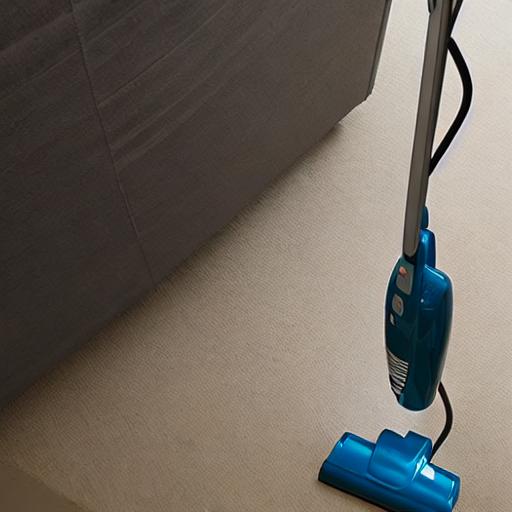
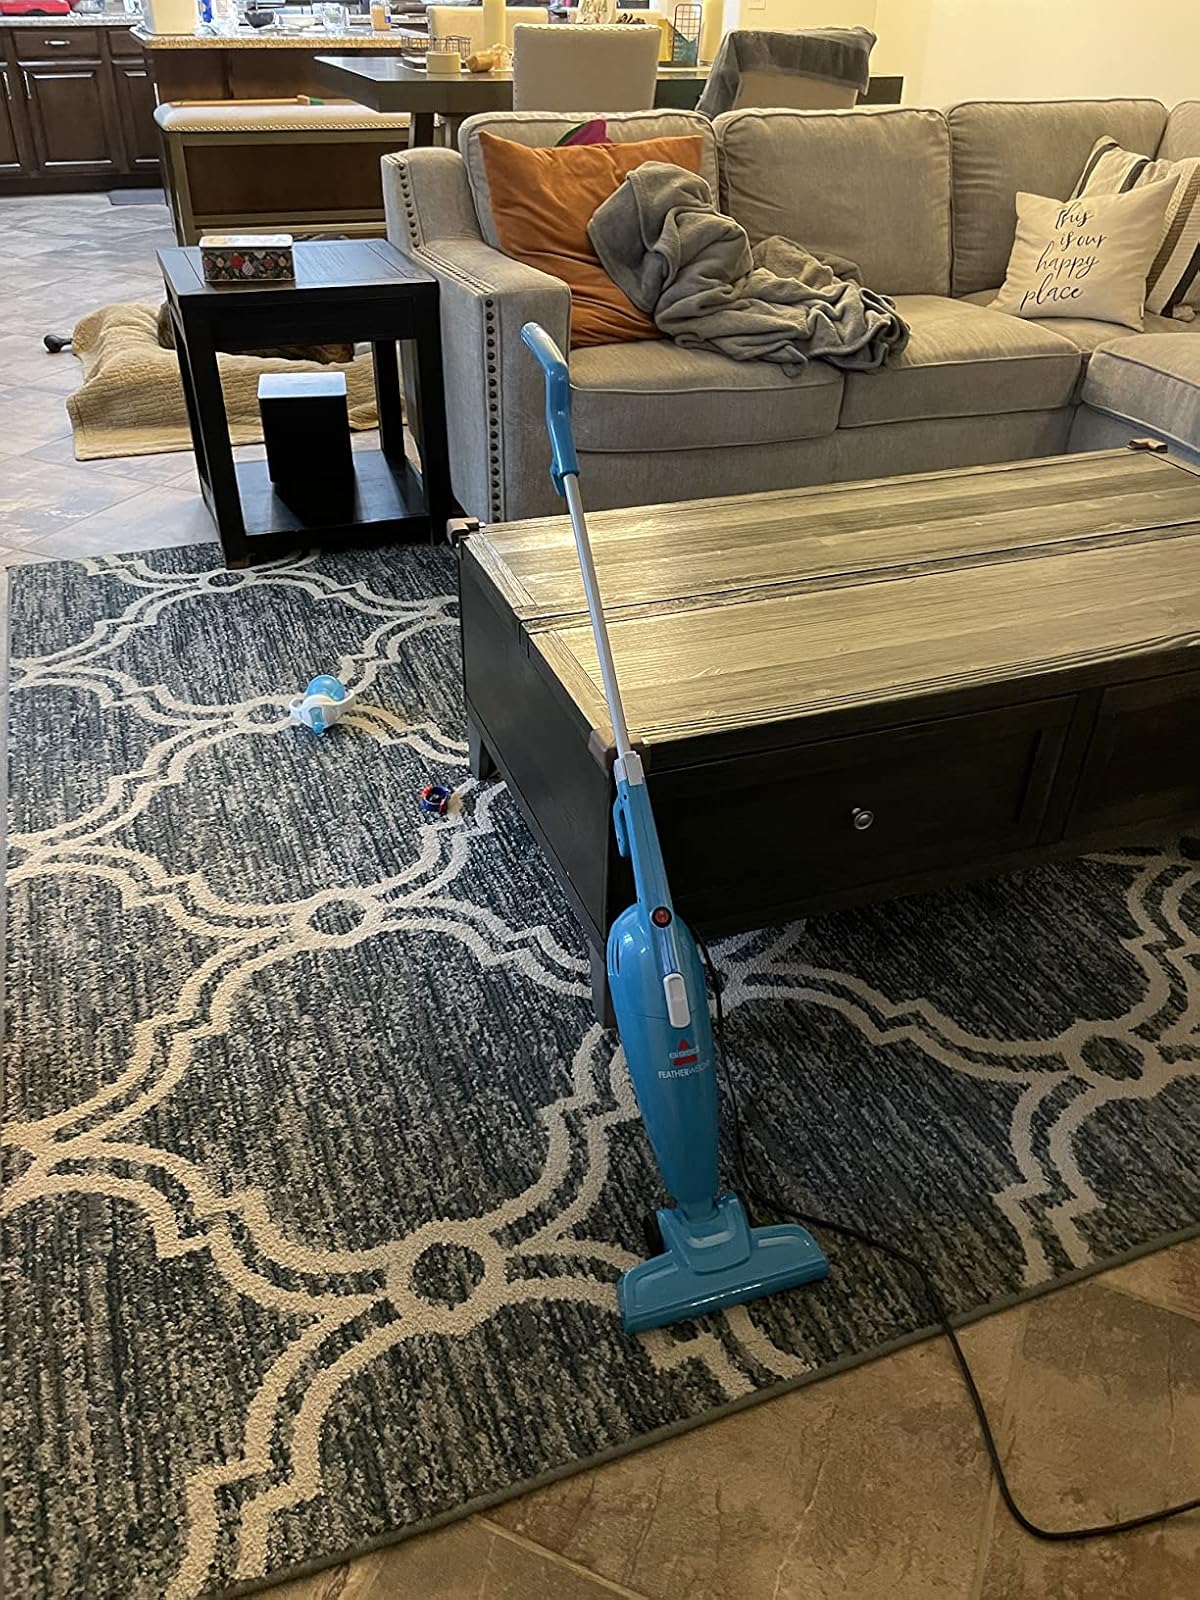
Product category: items_vacuum
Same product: no